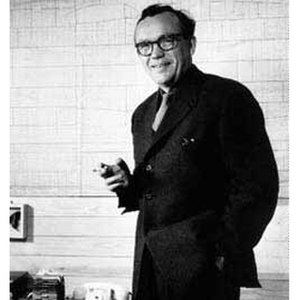
Finn Juhl
Fotografisk portræt af ukendt kunstner
(hvis billedet er mindre end 250px)
Finn Juhl var en dansk møbelarkitekt og arkitekt. Han blev uddannet på Kunstakademiets Arkitektskole 1930-1934 og virkede som lærer ved Skolen for Boligindretning 1945-1955.